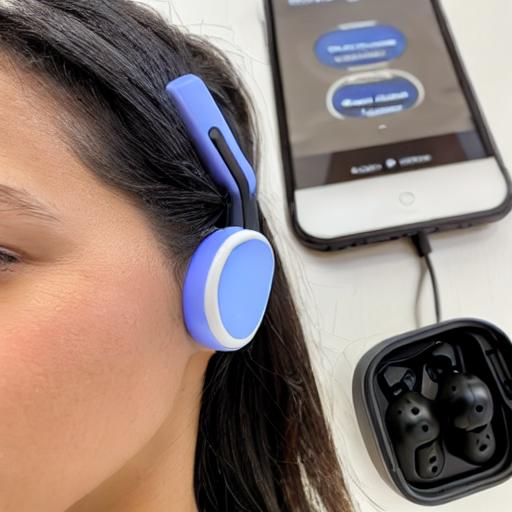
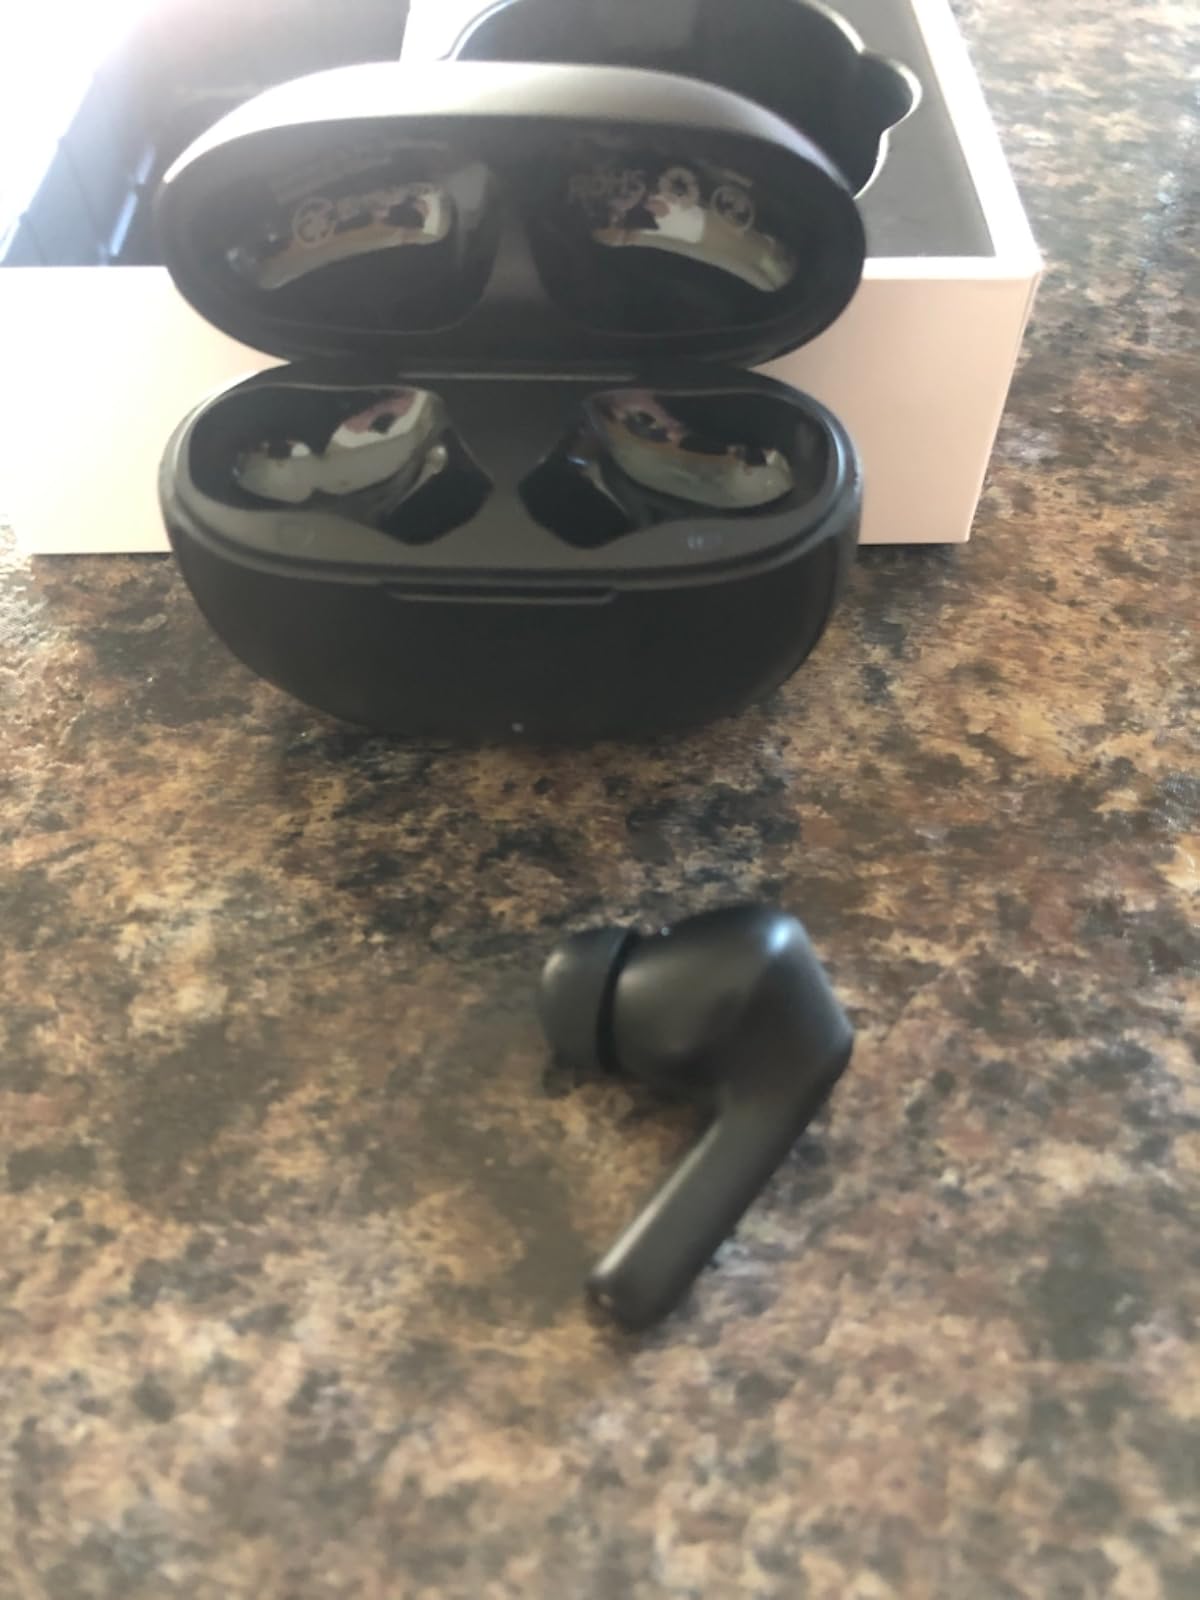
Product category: earbuds
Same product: no